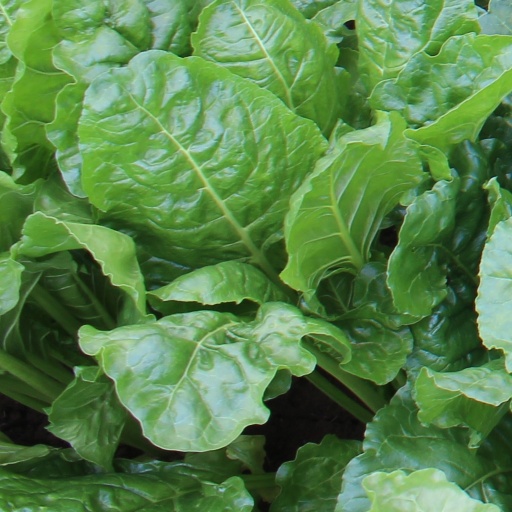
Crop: sugar beet